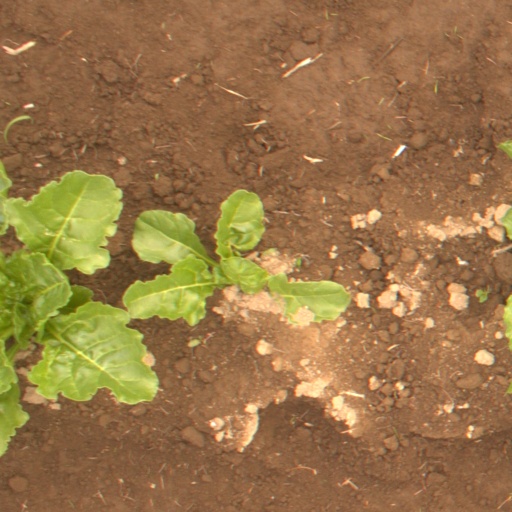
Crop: sugar beet